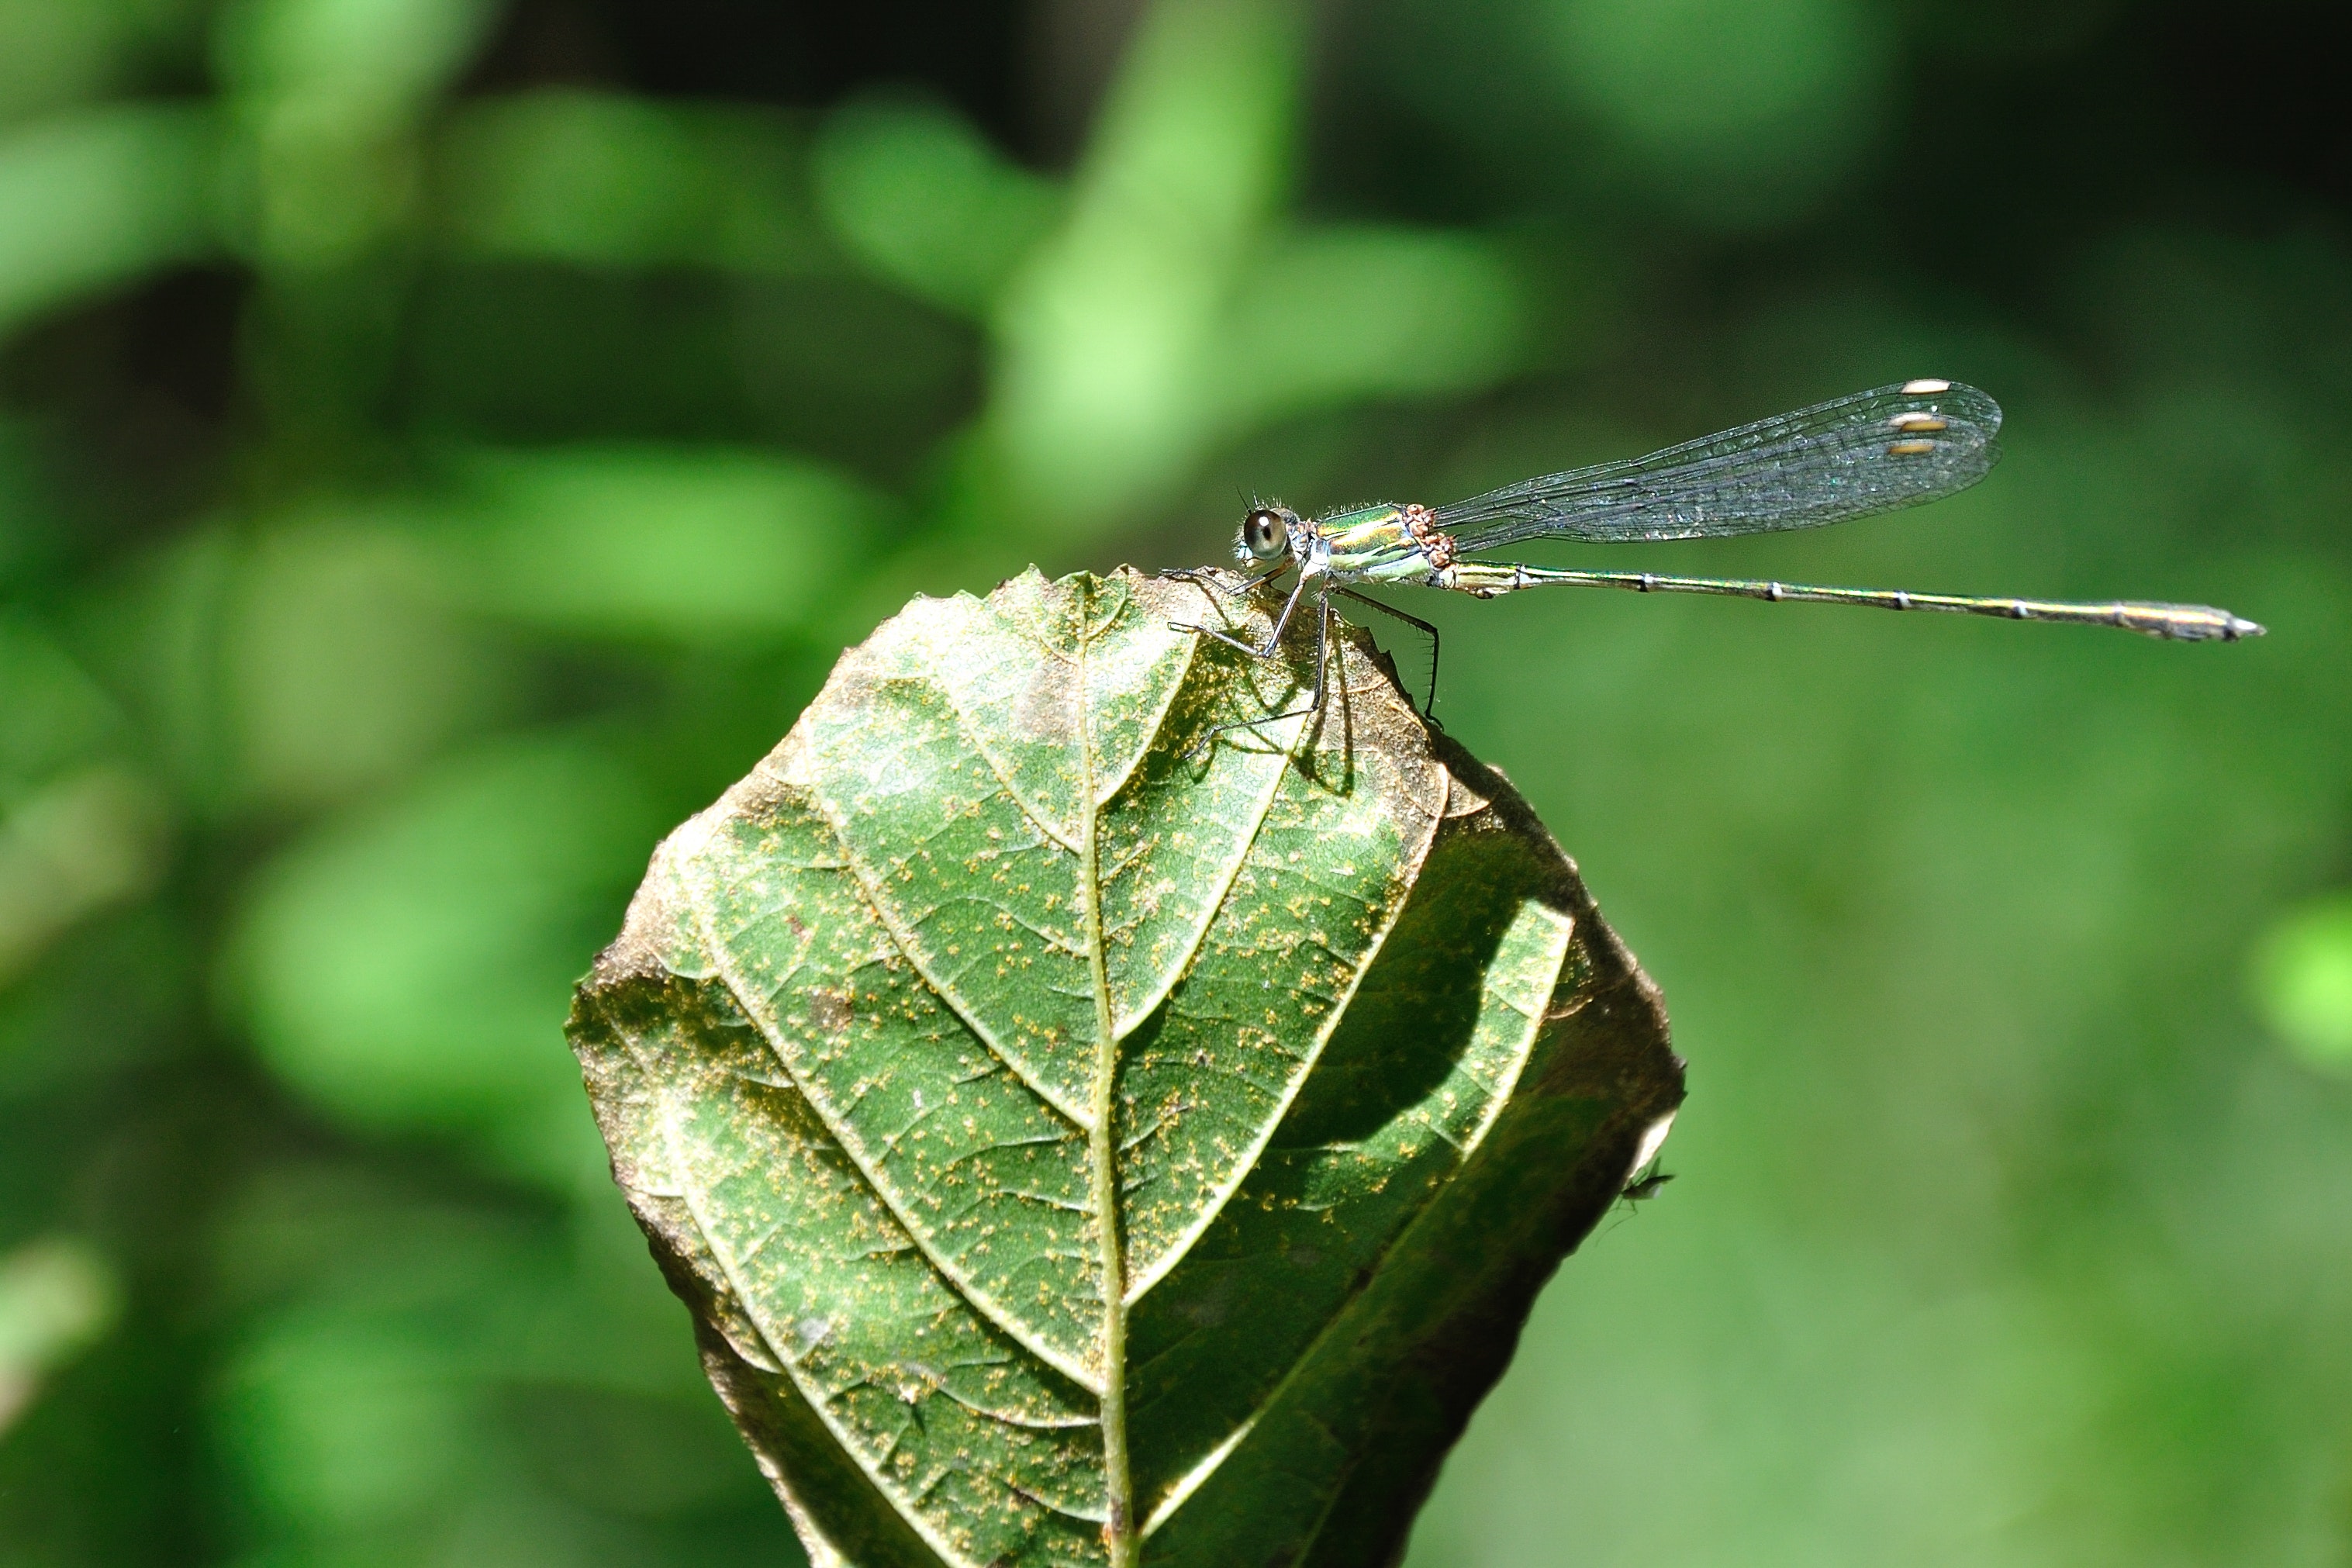
dragonfly, insect, dragonflies and damseflies, leaf, damselfly, net winged insects, invertebrate, organism, plant, botany, close up, pest, macro photography, wildlife, adaptation, photography, flower, arthropod, plant stem, vascular plant